Horace Barnes

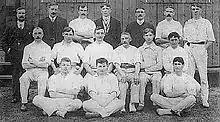
Barnes is shown here playing cricket for Ley's team in 1912. Second from left on middle row.

In the 1922–23 football season the City team was further enhanced by the acquisition of Frank Roberts from Bolton Wanderers. Barnes was City's top scorer in that season and the team finished eighth in the league. Three of Barnes' goals came in a 5–1 victory against Cardiff City. In the 1923–24 football season Manchester City moved to a new ground, Maine Road, and Horace Barnes scored the first goal at the new stadium in a 2–1 victory against Sheffield United on the opening day of the season. Tommy Johnson scored the other goal for City. The team ultimately finished eleventh in the league on 42 points and Barnes was the team's top scorer with 20 goals. Barnes played in 7 of City's 8 games in the FA Cup that season. The team were ultimately defeated in the semi-final by Newcastle United 2–0.